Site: brandenburg
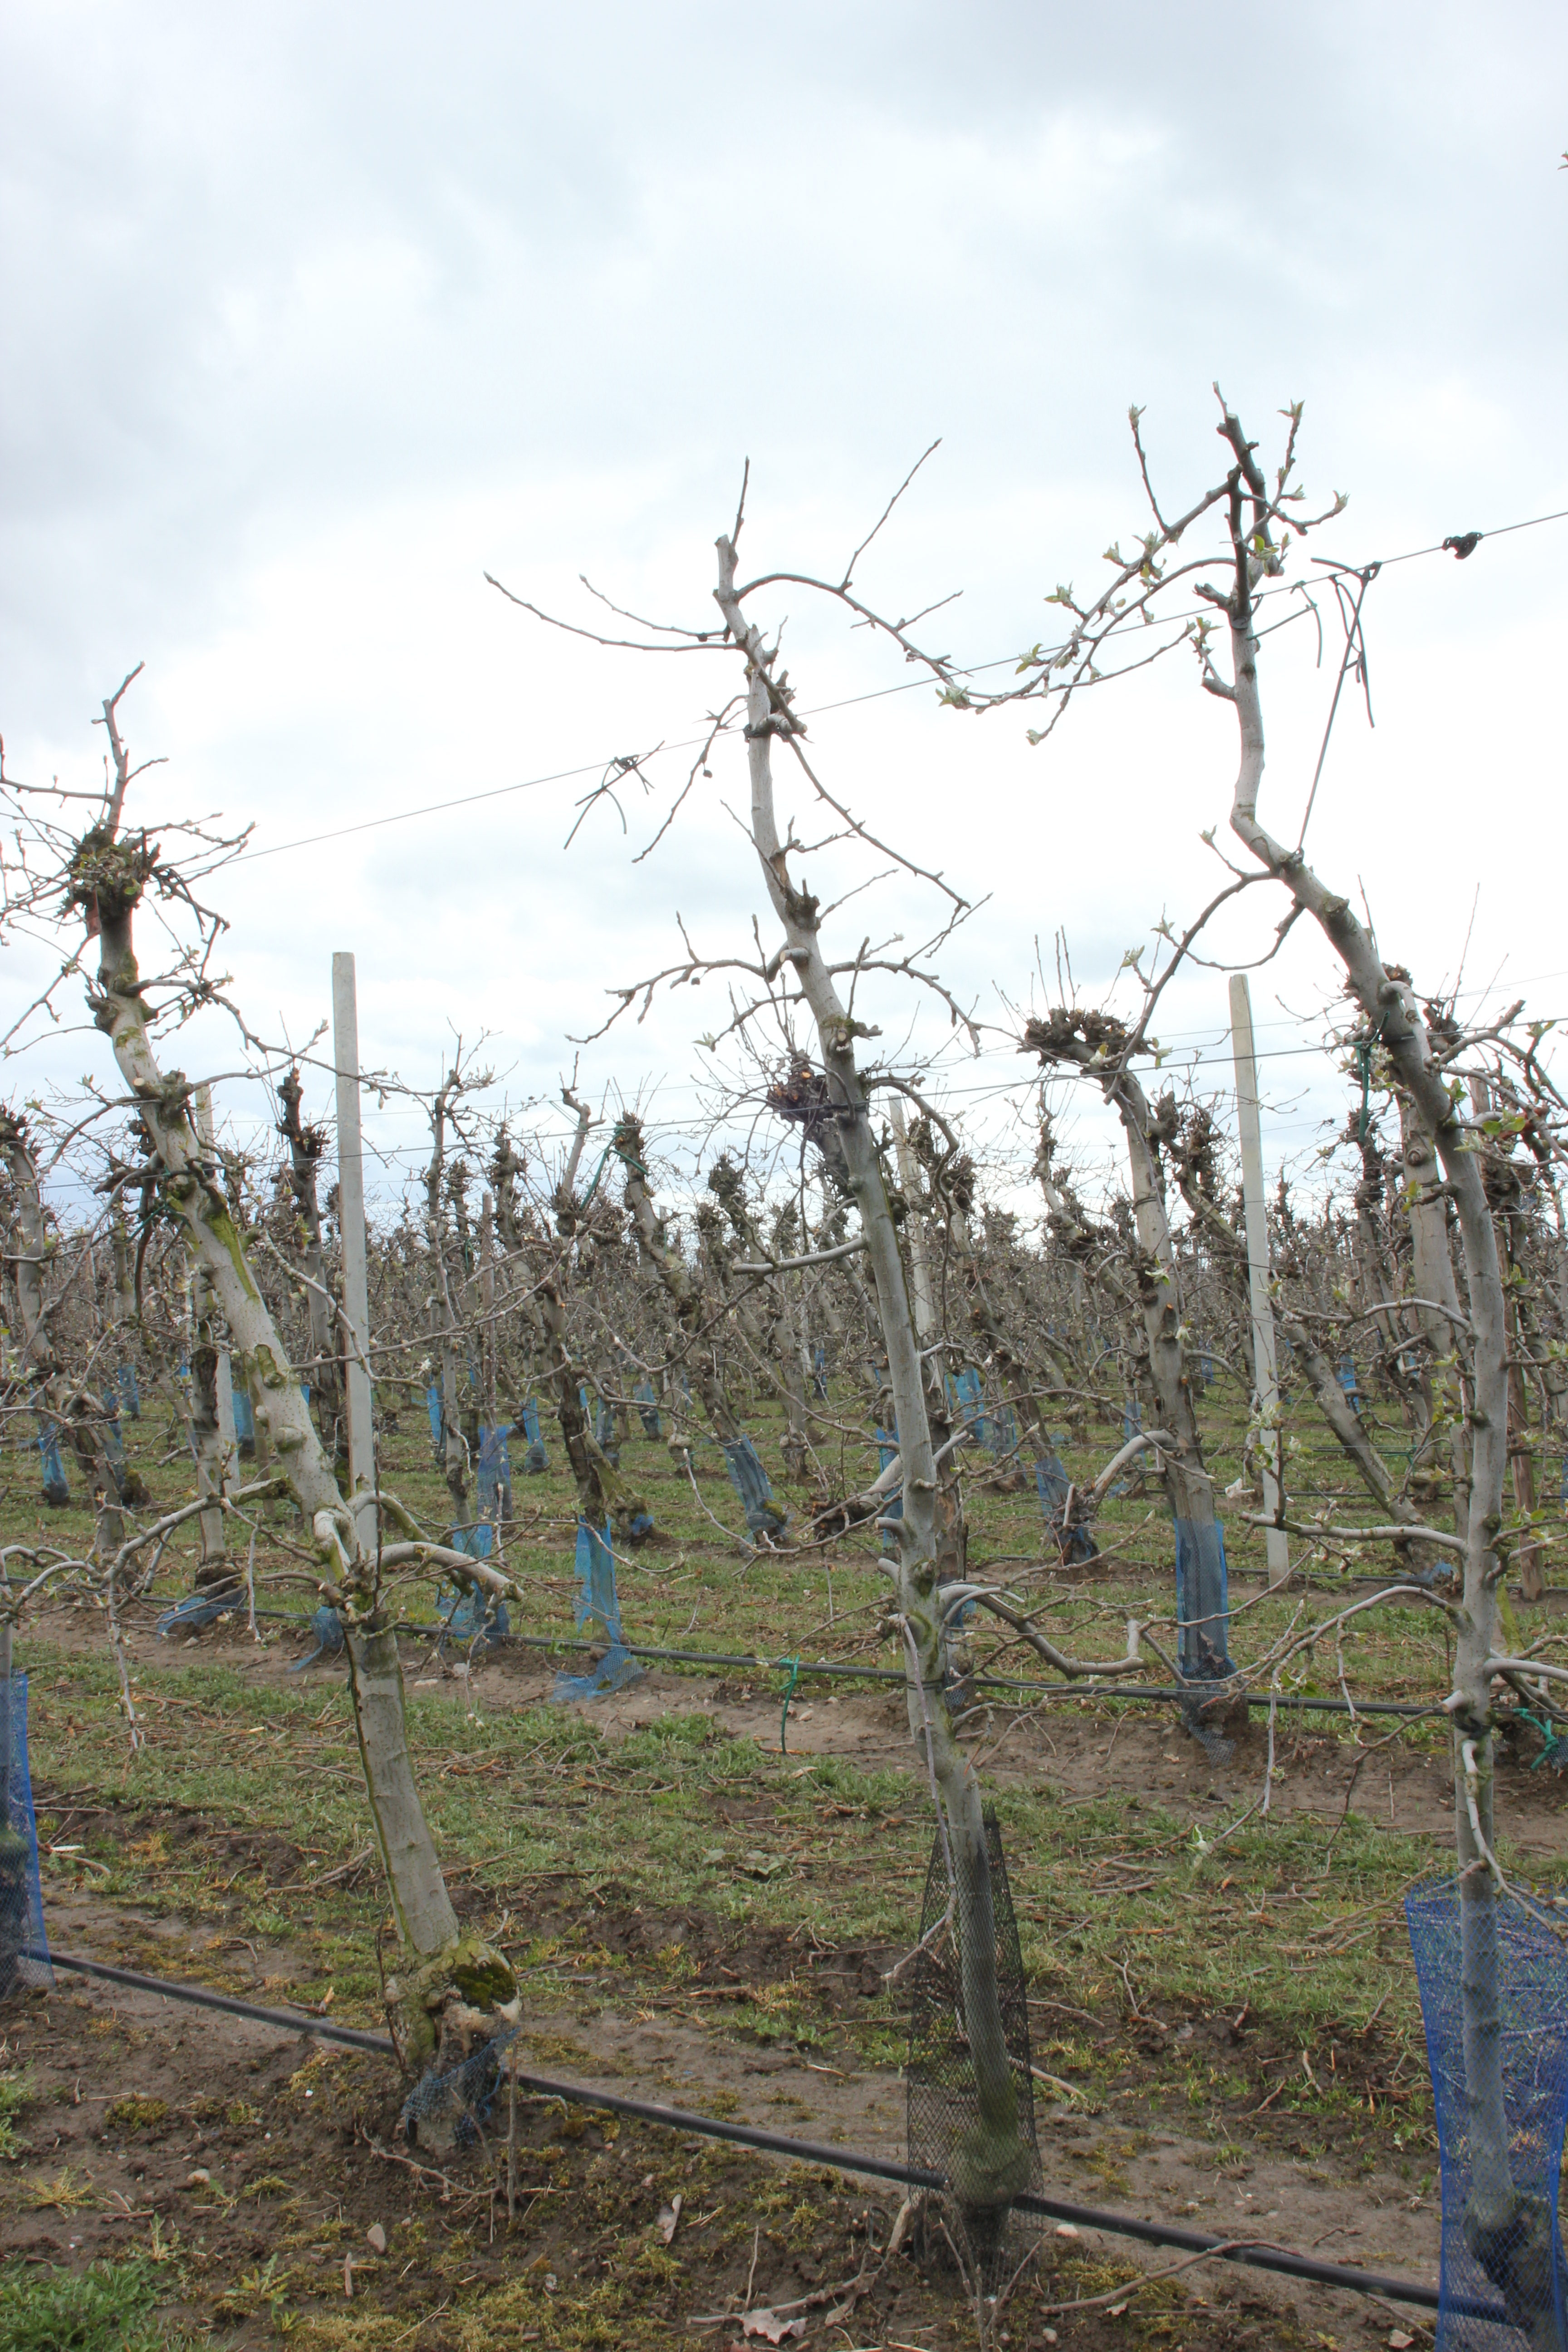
Growth stage (BBCH 55): Inflorescence emergence